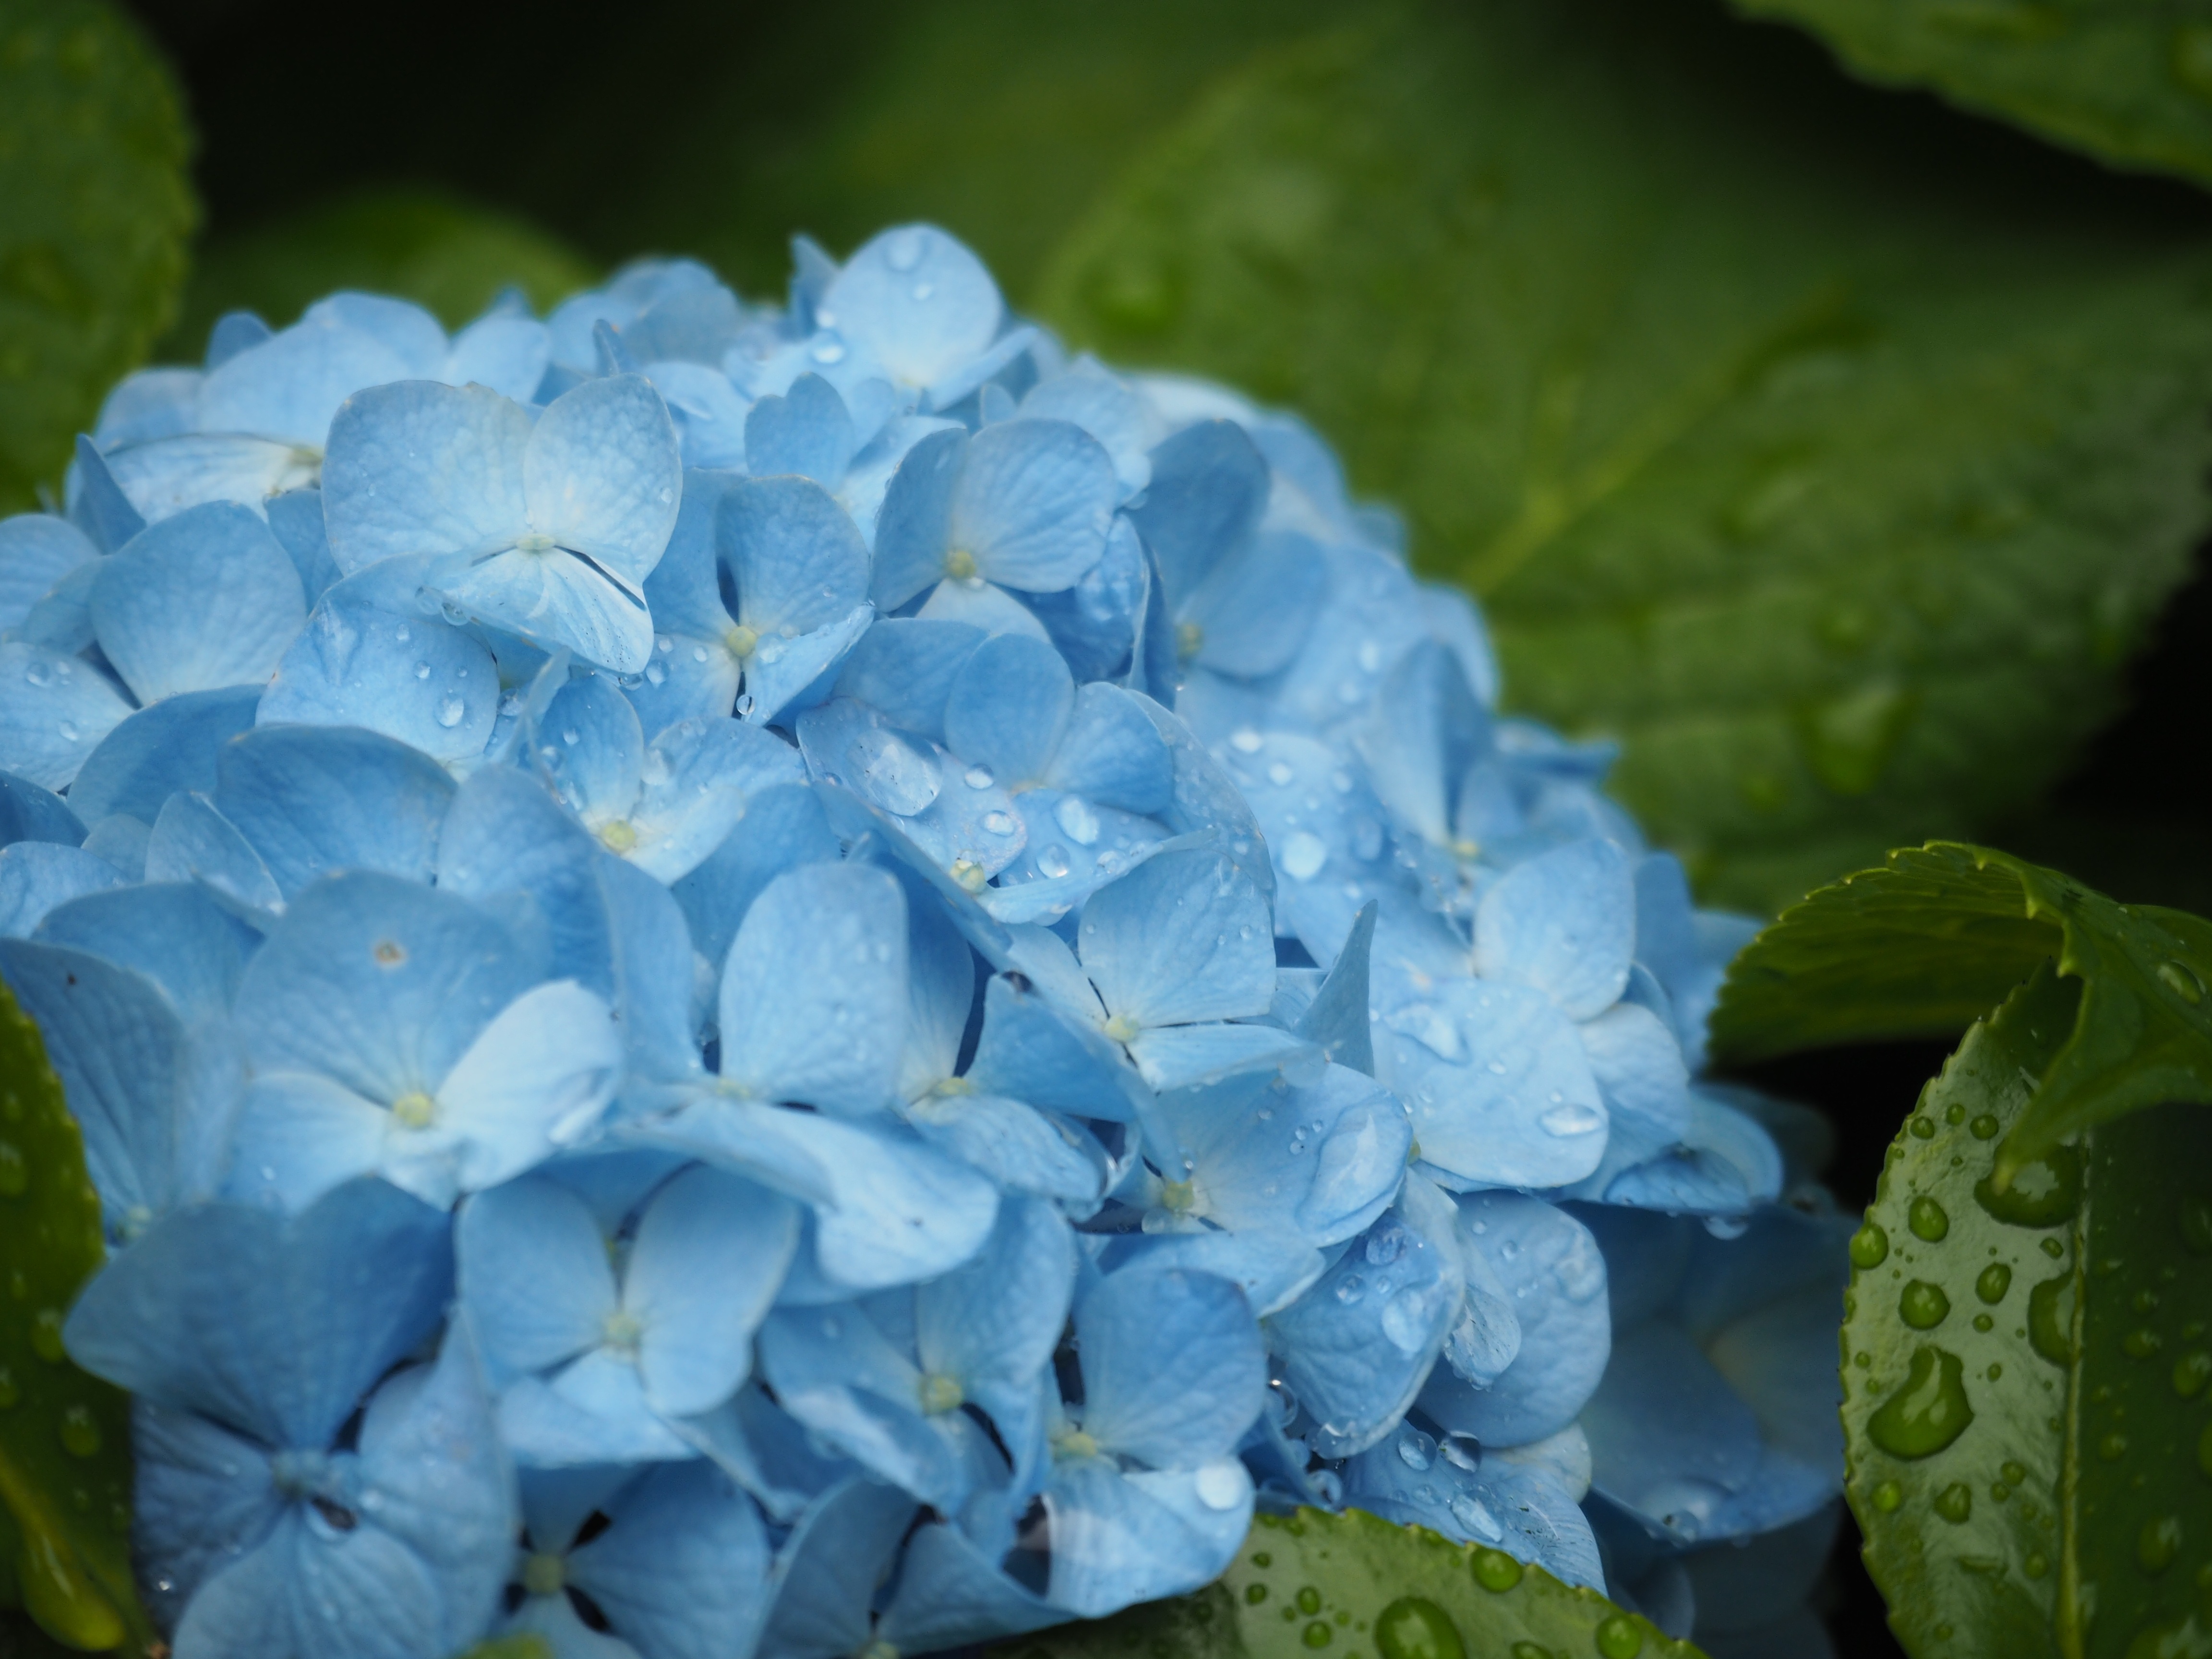
plant, rain, flower, petal, hydrangea, flowers, drop of water, blue flowers, flowering plant, rainy season, hydrangeaceae, in the early summer, cornales, annual plant, land plant